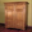
Label: wardrobe